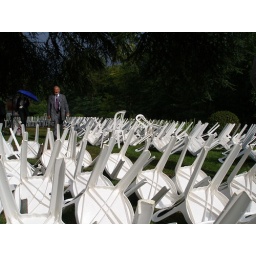
Humanist lost in a chair forest